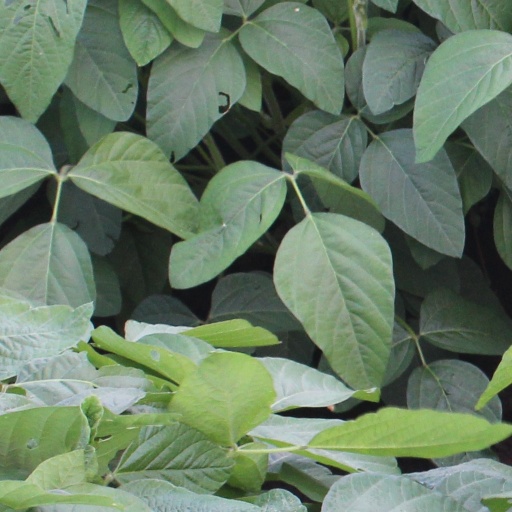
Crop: soybean